Nazareth Academy, Gaya

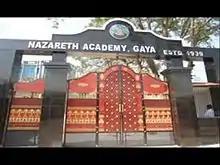
The School Entrance

Nazareth Academy, formerly St. Michael's School is a Roman Catholic secondary school in Old Karimganj, Gaya, Bihar, India in the Roman Catholic Archdiocese of Patna. Children attend the school in grades 1–12.